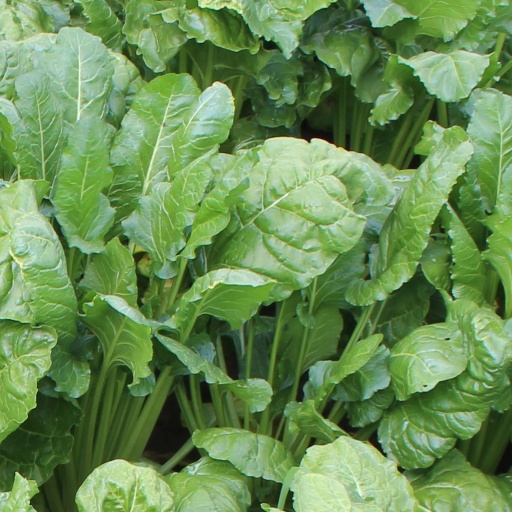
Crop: sugar beet